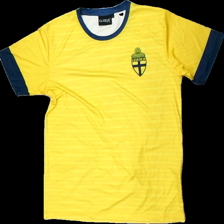
View: front
Type: T-shirt
Category: Men
Brand: Not in the list
Brand text on label: Clique
Colors: Yellow, Blue
Material: 100% Polyester
Pattern: Other
Cut: Regular, C-collar
Size: L
Trend: Sports
Damage: stains
Damage location: bottom center
Price range: <50
Recommended usage: Export
Description: Sports t-shirt